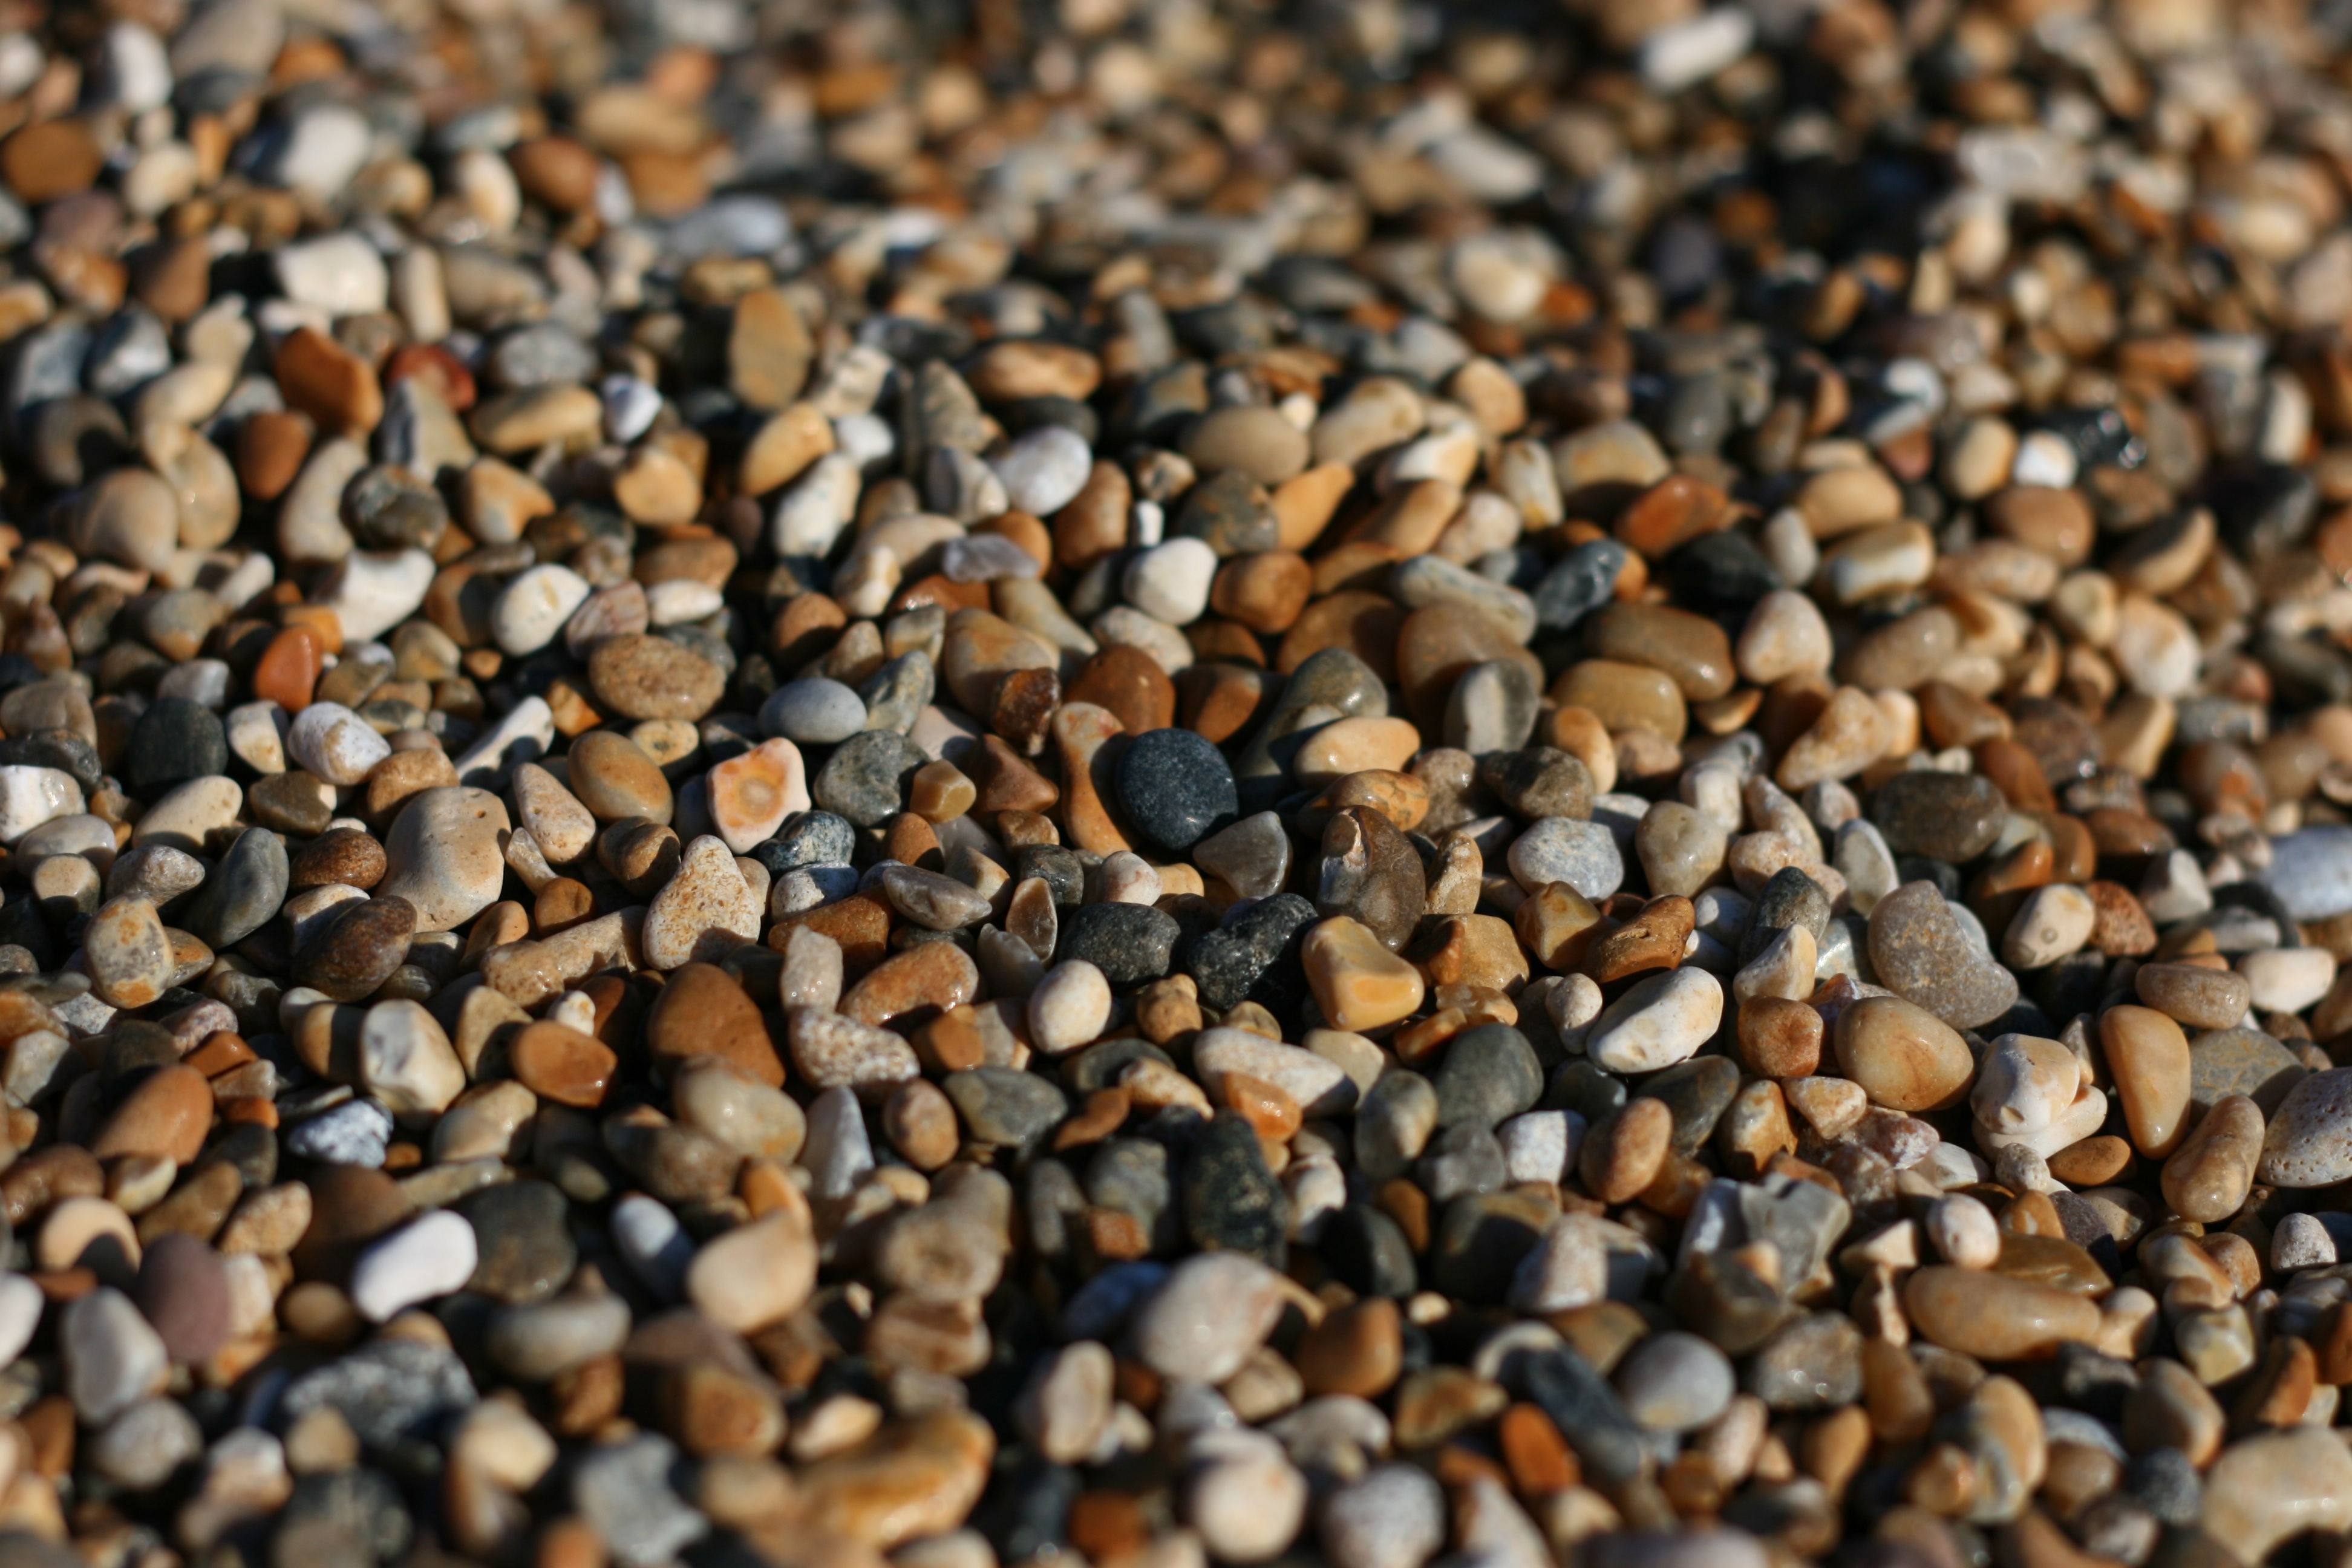
beach, nature, sand, rock, texture, stone, natural, pebble, brown, soil, material, shingle, gravel, pebbles, pebbles on a beach